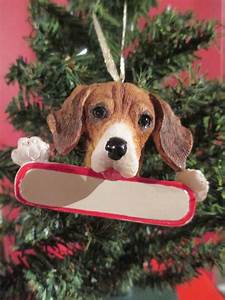
Label: cane